Kevin Schulze

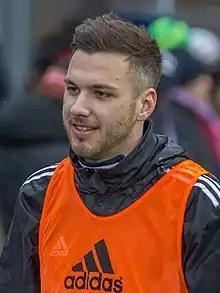
Schulze in 2014

Kevin Schulze (born 25 January 1992) is a German footballer who plays as a right-back for SSV Vorsfelde in the Oberliga Niedersachsen.